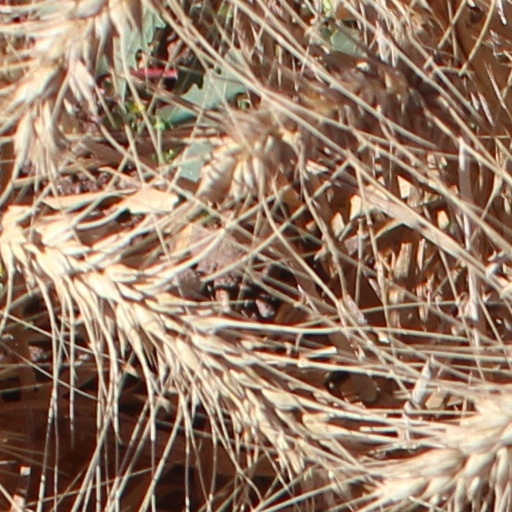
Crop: wheat